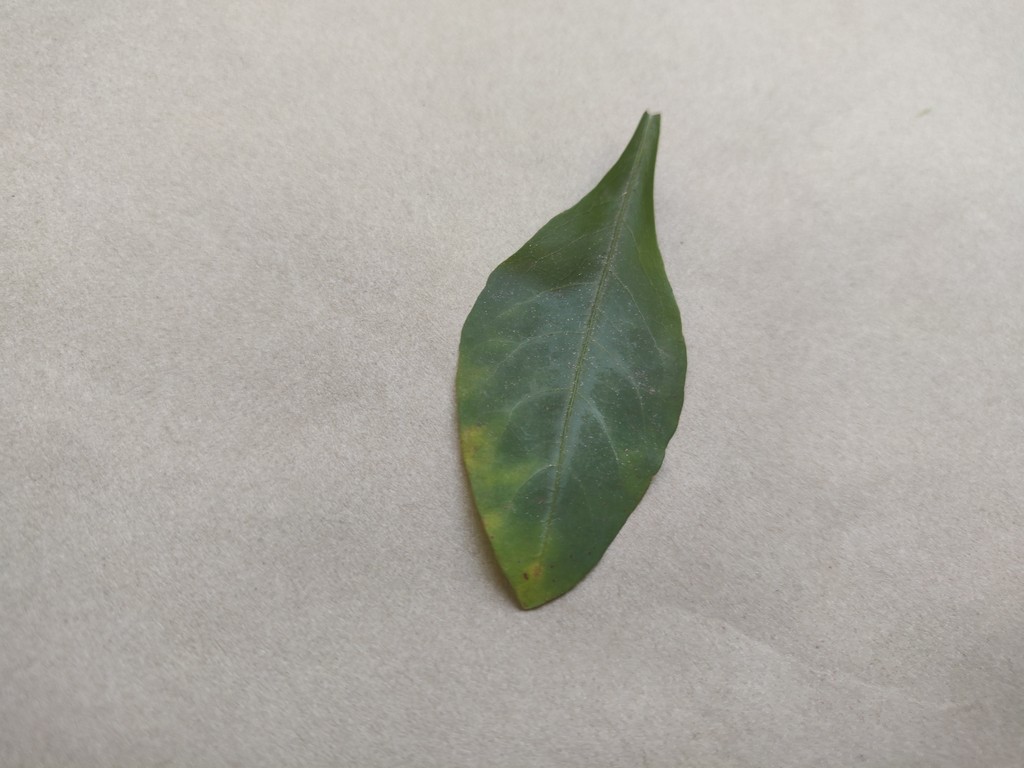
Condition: Unhealthy
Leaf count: single
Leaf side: front